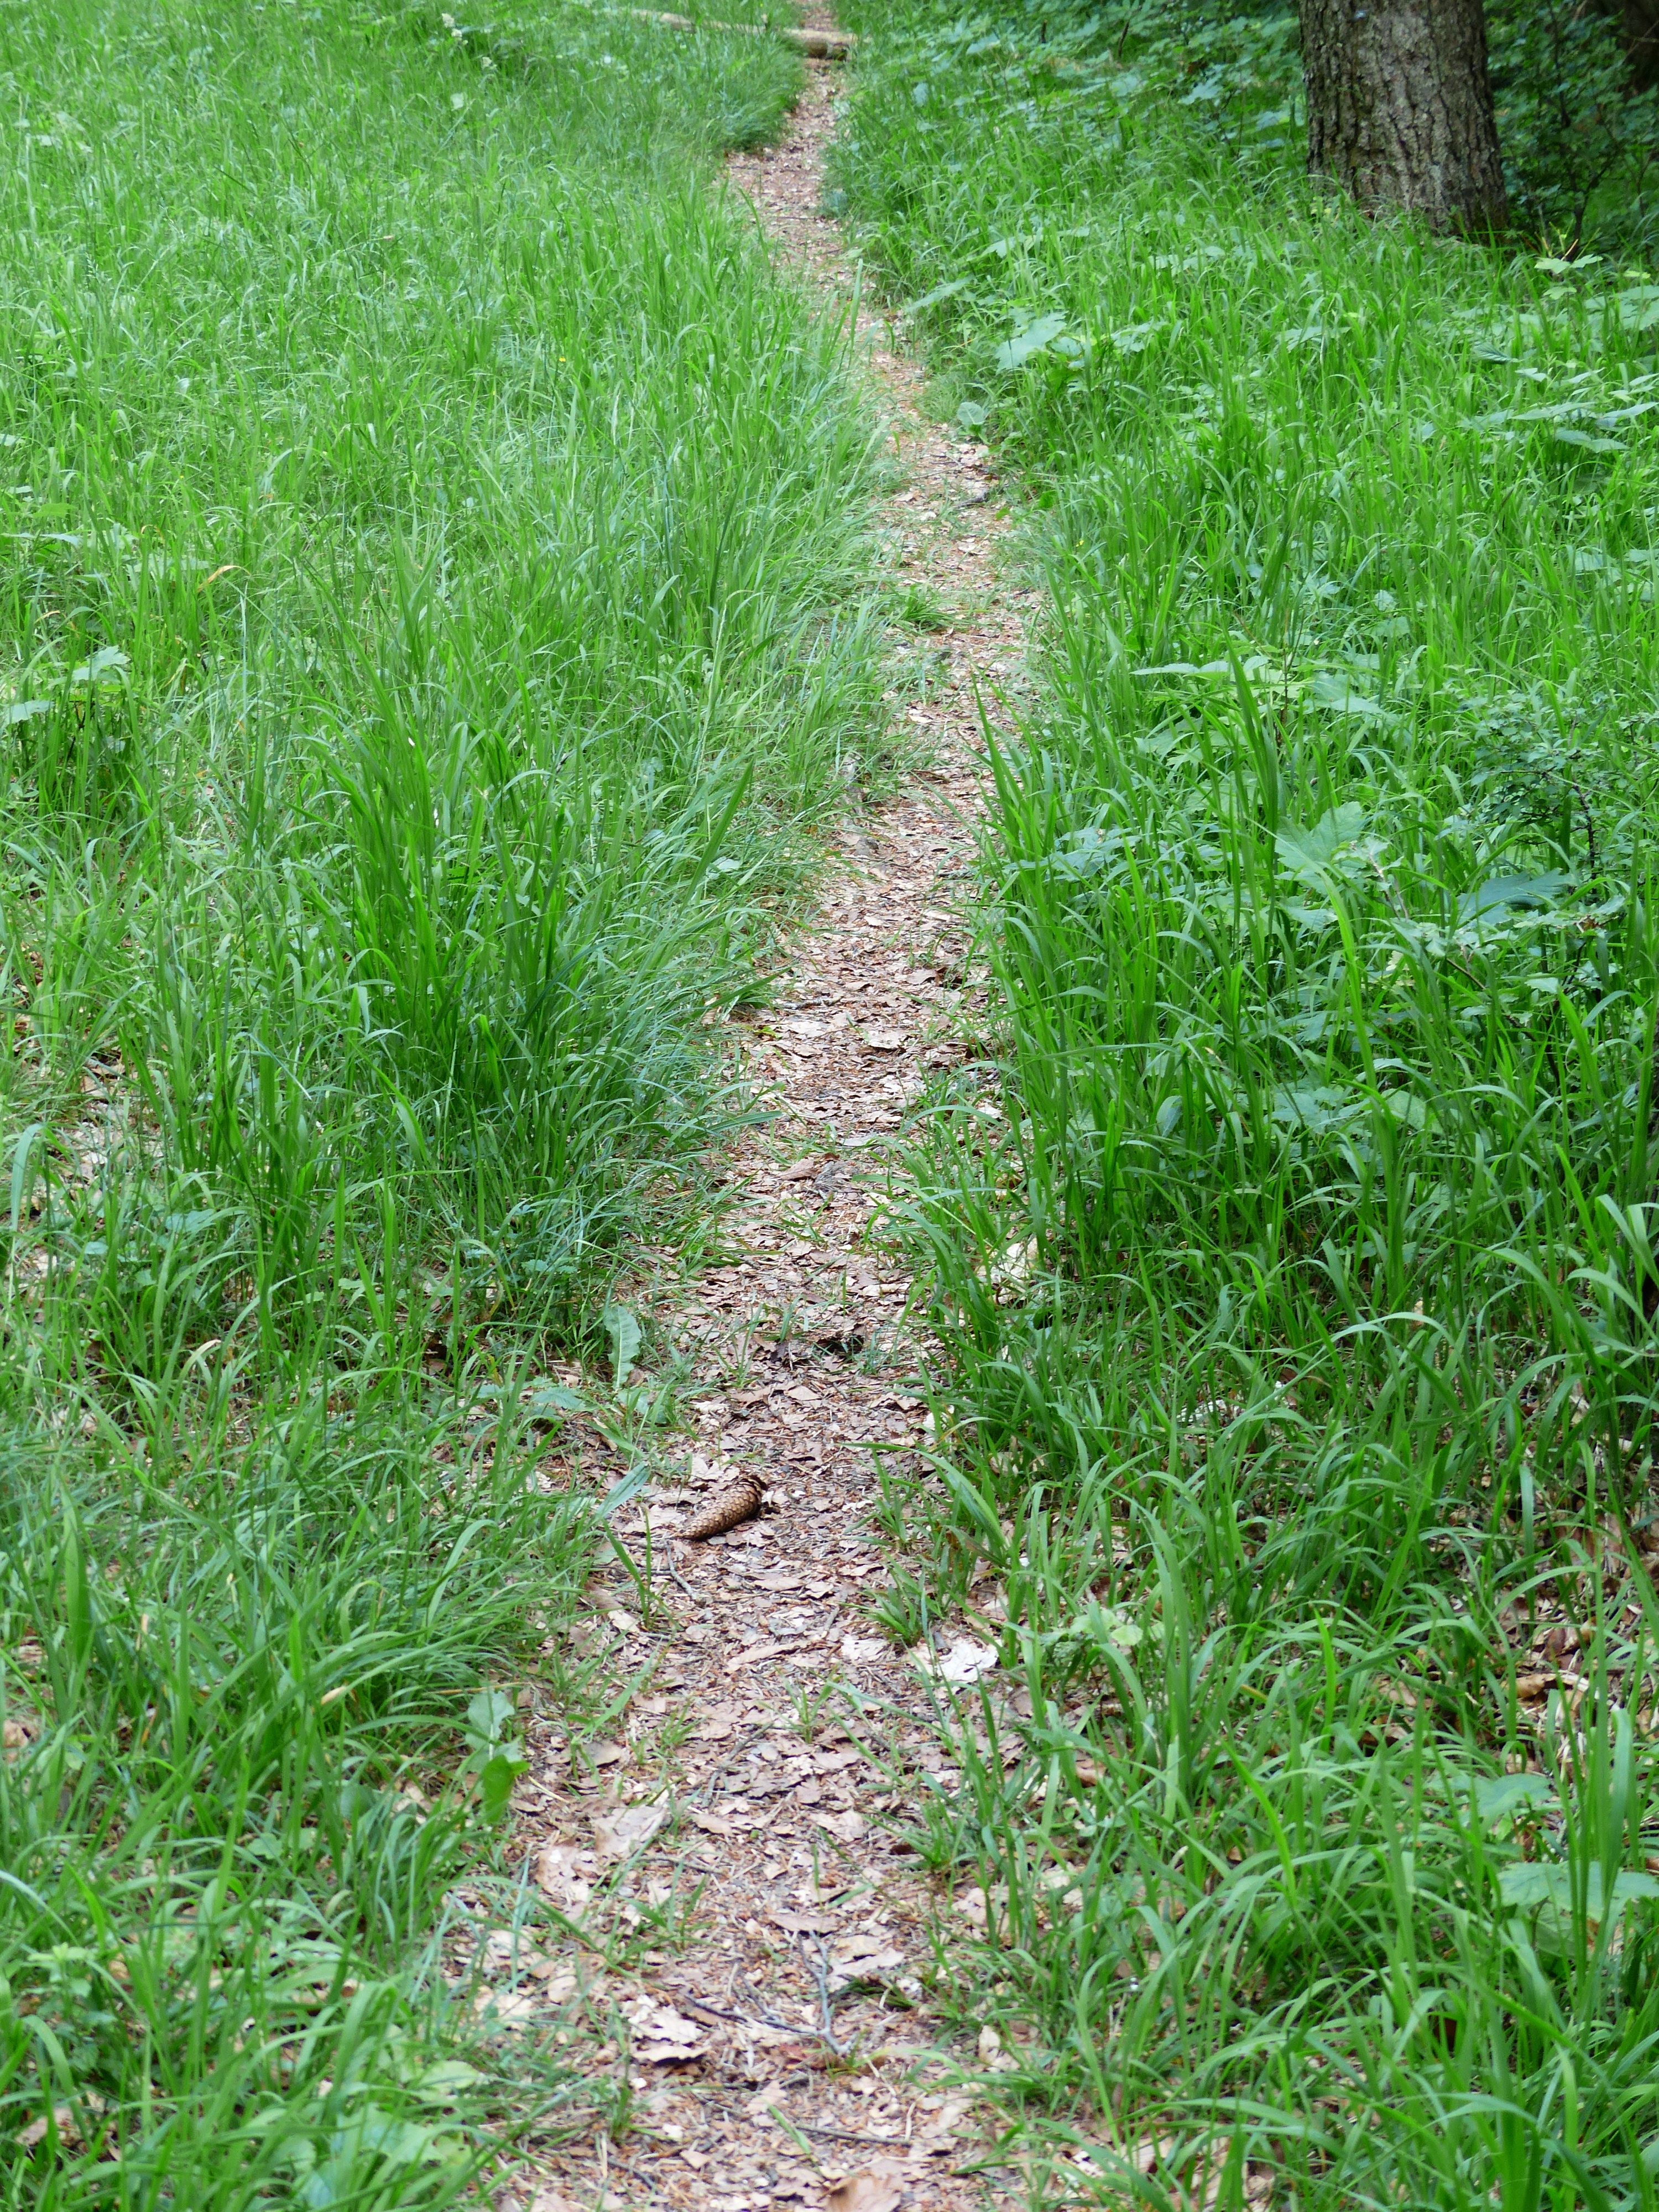
tree, nature, path, grass, plant, hiking, trail, field, lawn, meadow, green, herb, hike, pasture, soil, grassland, vegetation, shrub, groundcover, away, forest path, migratory path, grass family, shrubland, wegchen, plant community